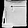
Label: Bag